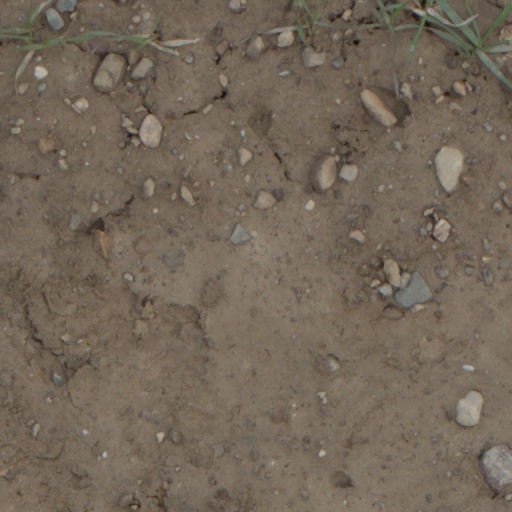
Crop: wheat